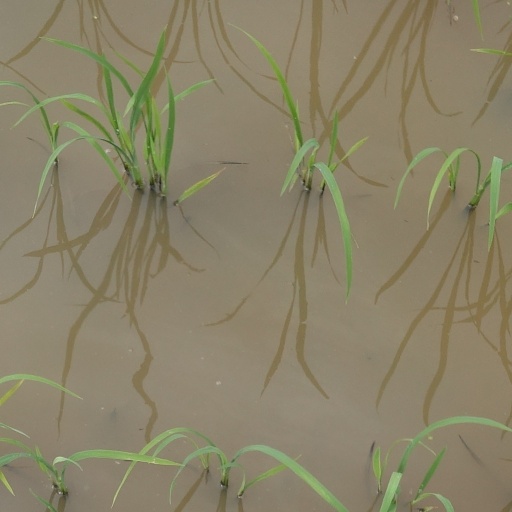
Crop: rice